Pierre Courteys

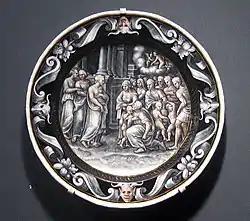
"The Adoration of Psyche", 1560. Now at the Los Angeles County Museum of Art.

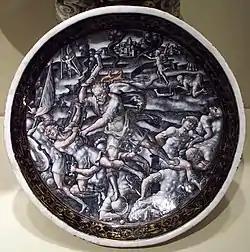
Standing Dish with "Samson Crushing the Philistines with the Jawbone of an Ass", ca. 1580. Now at the Taft Museum of Art.

Courteys, one of the best enamel painters of Limoges, and an excellent designer and colourist, was probably a disciple of Pierre Reymond. The dates affixed to his works range from 1550 to 1568. In 1559 he executed twelve oval medallions with life-sized figures of the Virtues and the gods of Olympus, for the façade of the château of Madrid, built by Francis I and Henry II in the Bois de Boulogne in Paris. Nine of these are now in the Hôtel de Cluny, and three are in England. They are the largest enamels which have ever been made at Limoges. Courteys is thought to have died in 1602. Many of his works are in the Louvre.